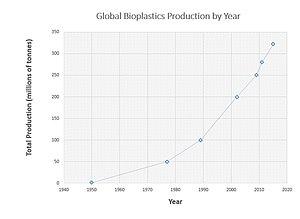
Graphique montrant l'augmentation de la production mondiale de bioplastiques (en Mt/an)
Statista est un portail en ligne allemand offrant des statistiques issues de données d’instituts, d'études de marché et d'opinion ainsi que de données provenant du secteur économique.